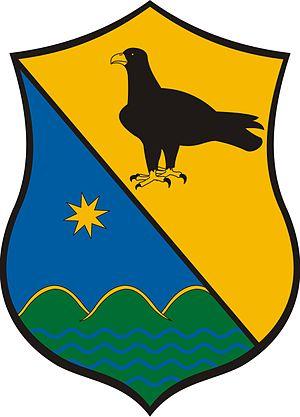
Pánd est un village et une commune du comitat de Pest en Hongrie.